Armenian Street, Chennai

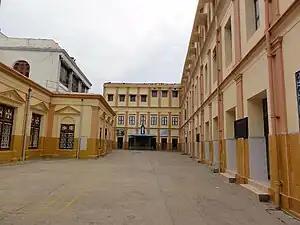
St. Mary's Anglo-Indian Higher Secondary School

The earliest existence of Armenians in India dates back to the late 8th century with the arrival of Thomas Cana along the Malabar Coast in 780 CE. Although not much is known about his origin or mission, "Portraits of Hope: Armenians in the Contemporary World" by Huberta Von Voss indicates that he was lauded for his work for the rebirth of Christianity. However, it was not until the 1660s that the Armenian presence in Madras became eminent. According to "Madras: The Land, The People and Their Governance" by S. Muthiah, the earliest Armenian tombstone in the city is of Coja David Margar found near Little Mount, which dates back to 1663.Coja Petrus Uscan was a prominent Philanthropist Armenian of the Chennai Armenian community in the 17th century. The Armenians of Madras were believed to be the first to discover the sepulchre of St. Thomas upon the Mount in the 16th century. He built the Marmalong bridge and gifted it to the public. Although the time when Armenians began settling down in the city remains obscure, records clearly suggest that the Armenians monopolised trade between India and West Asia on the one hand and Manila, a Spanish bastion then, on the other. Their main trades included silk, spices and gems. Three Chennai based Armenian families still visit the Armenian church in Armenian street to preserve their cultural heritage.